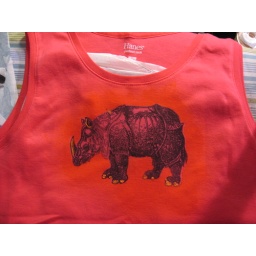
obsessed with pink, orange and rhinocerii - these are the results... pink tank with orange paint, ready for over the orange T